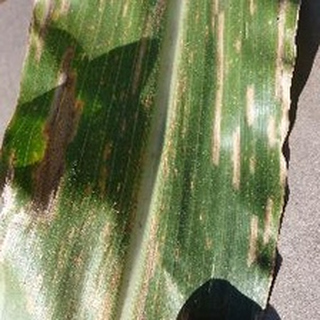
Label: corn_gray_leaf_spot